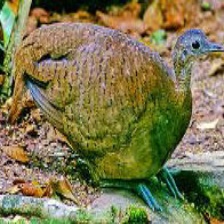
Species: GREAT TINAMOU
Scientific name: TINAMUS MAJOR